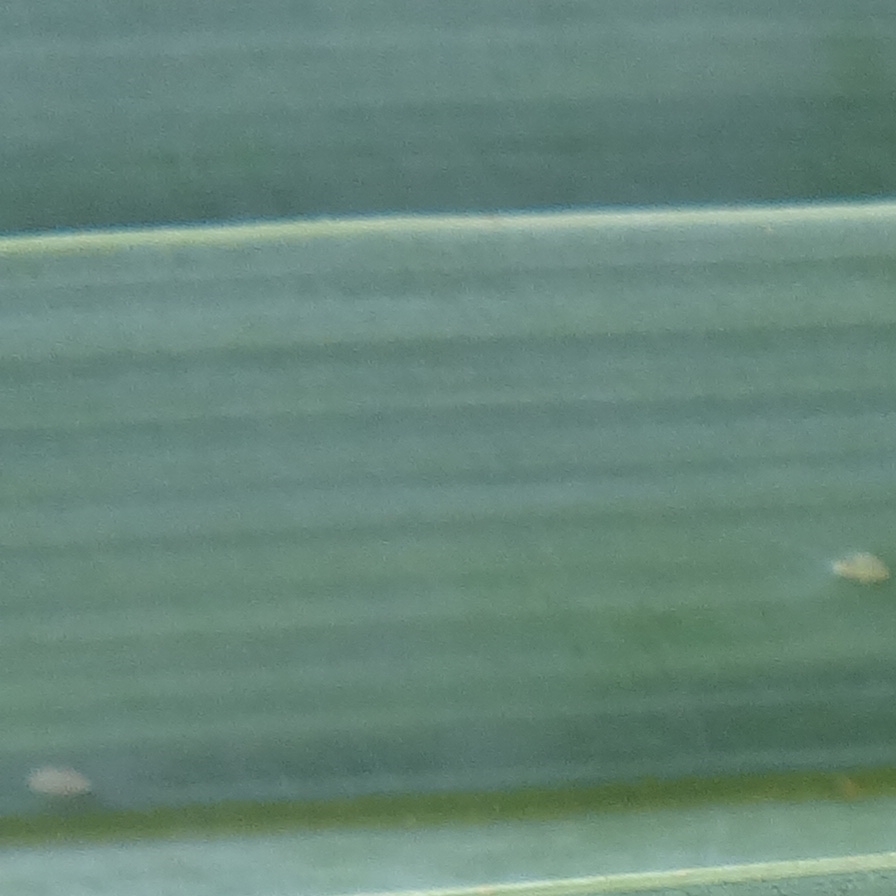
Label: Bug